University of Zenica

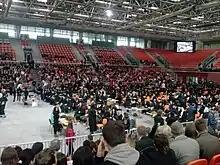
University of Zenica graduate promotion in Arena Zenica in October 2013.

The University hosts annual promotion ceremony for all graduate students of both BA and MA study programme. The ceremony is held every October in Arena Zenica.